Castellers de Sarrià

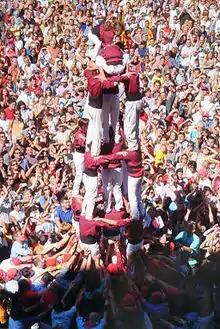
5 by 6 by the Castellers de Sarrià in Sant Jaume square, Barcelona

Finally, on May 28, 2000, at the district's Consell de la Vila square, the Castellers de Sarrià held their official presentation in their official maroon shirts beside guest teams Castellers de Sants, Castellers de la Vila de Gràcia and . The local team was able to build a 3 by 6 (although it collapsed during the disassembly phase), a 4 by 6 plus pillar, a 4 by 6 and 2 pillars of 4.